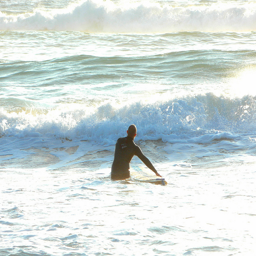
A man walking into the ocean while holding a surfboard.
A man going out to sea to surf on the ocean waves.
A man with a surfboard in the ocean.
A man in a wet suit with a surf board, standing in the surf.
A person wearing a wet suit walks waist deep into the ocean.